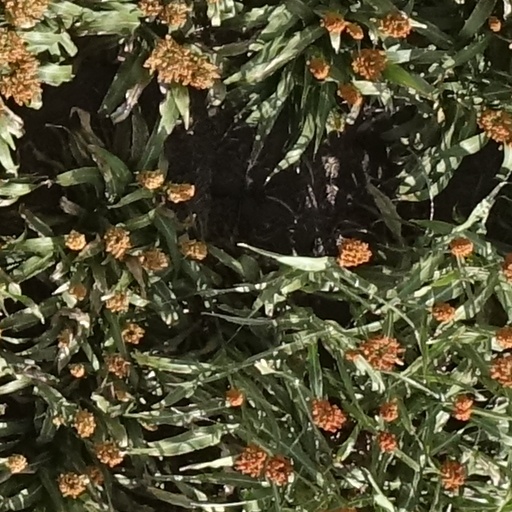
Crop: sorghum